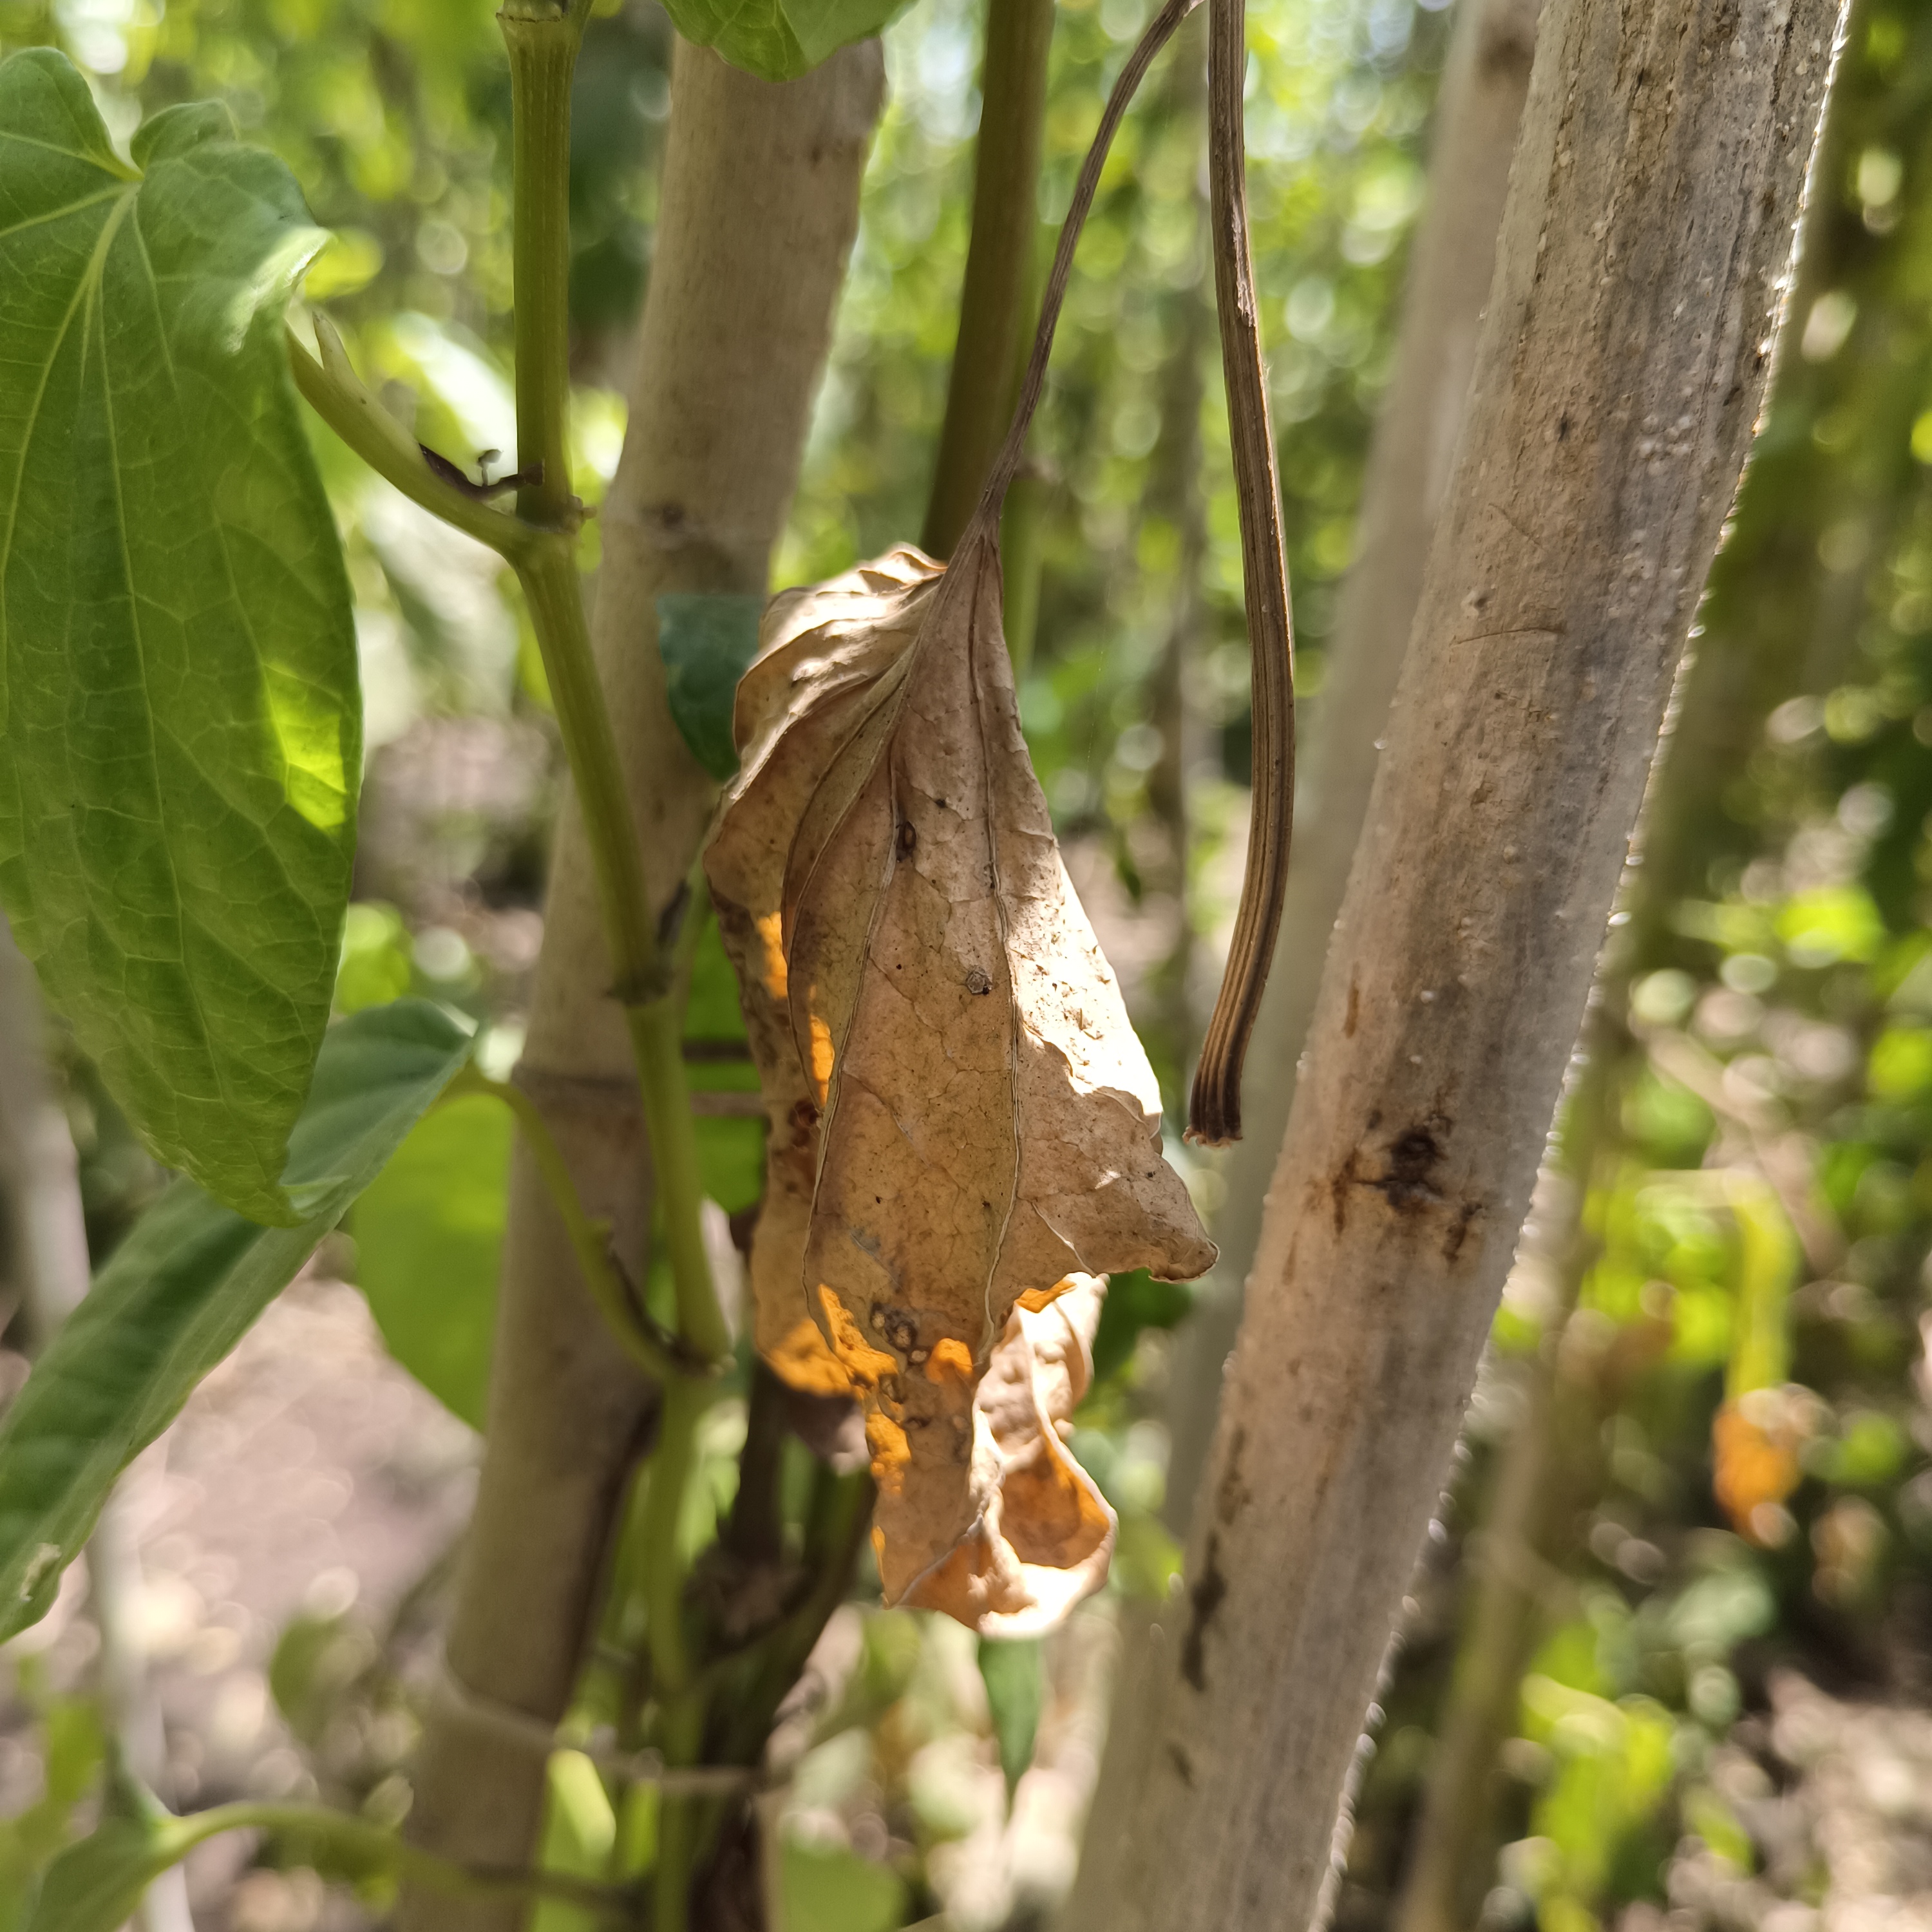
Label: Dried